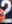
Number: 2